Granja de Rocamora

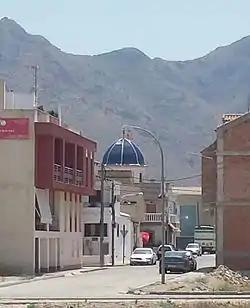
Granja de Rocamora in 2015

Granja de Rocamora is a village in the province of Alicante and autonomous community of Valencia, Spain.